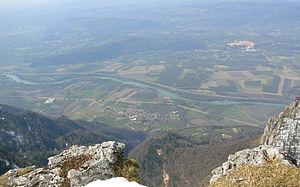
panorama depuis La Cheminée sur la Vallée de l'Isère, commune de Autrans, Isère, France. Rando Autrans &gt
Poliénas est une commune française située dans le département de l'Isère, en région Auvergne-Rhône-Alpes. Elle fait partie de la communauté de communes de Saint-Marcellin Vercors Isère Communauté.